Claude Chappe

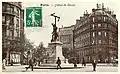
Statue de Chappe à Paris

Rue Chappe in the 18th arrondissement of Paris, is named after Chappe. A bronze sculpture of him was erected at the crossing of Rue du Bac and Boulevard Raspail in Paris. As many statues displeased or offended Hitler, it was removed and melted down during the Nazi occupation of Paris, in 1941 or 1942.